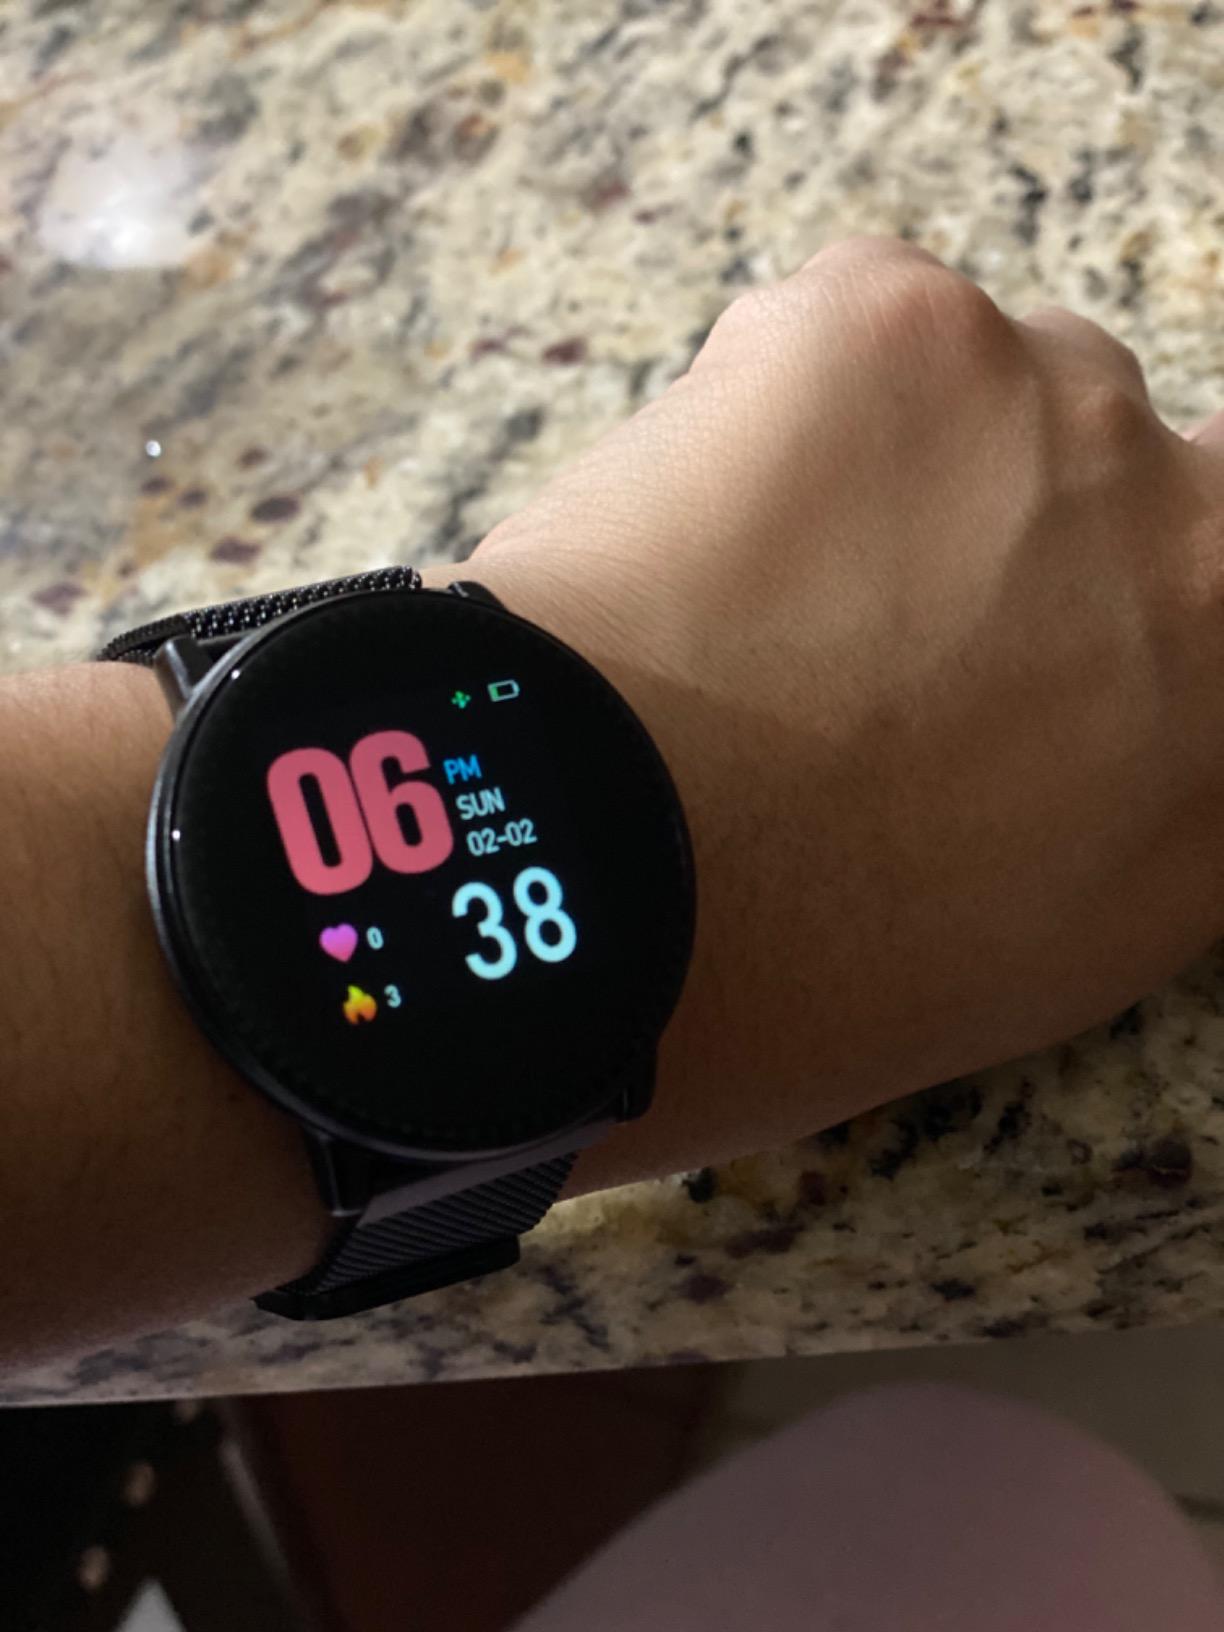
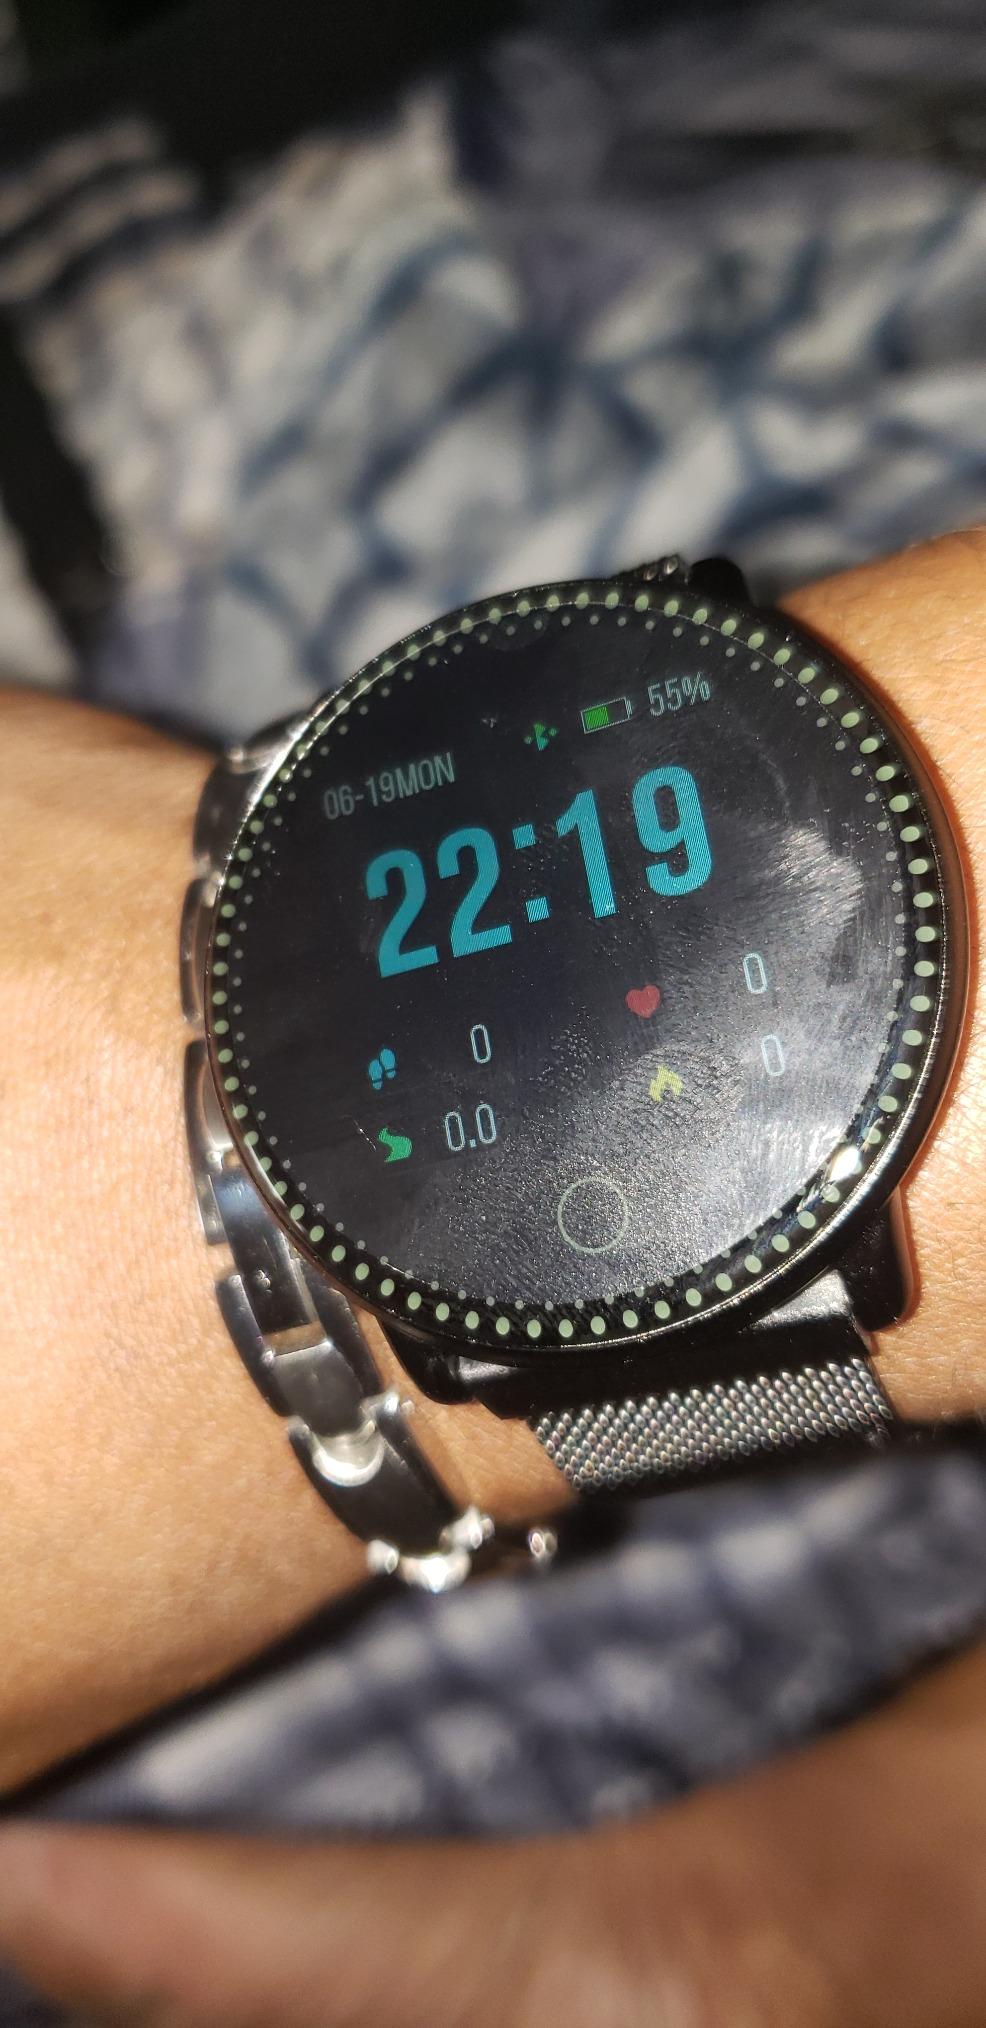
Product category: smartwatch
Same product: yes